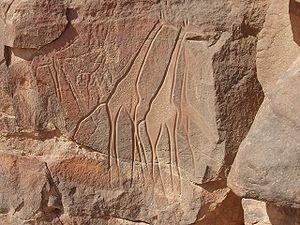
Les gravures rupestres du Fezzan présentent de nombreuses affinités avec celles du Sud-oranais, en Algérie.
Le massif du Tibesti est un massif montagneux du Sahara central, situé principalement à l'extrême Nord du Tchad, avec une petite extension dans le Sud de la Libye. Son point culminant, l'Emi Koussi, se trouve au sud du massif et constitue avec 3 415 mètres d'altitude à la fois le plus haut sommet du Tchad et du Sahara. Le Bikku Bitti est pour sa part le sommet le plus élevé de Libye. Le tiers central du massif est d'origine volcanique et se compose notamment de cinq volcans boucliers majeurs surmontés de larges caldeiras : l'Emi Koussi, le Tarso Toon, le Tarso Voon, le Tarso Yega et le Tarso Toussidé. Les importantes coulées de lave ont formé de vastes plateaux qui surmontent des grès du Paléozoïque. Cette activité volcanique, apparue lors de la mise en place d'un point chaud durant l'Oligocène, s'est prolongée par endroits jusqu'à l'Holocène et se traduit encore par des fumerolles, des sources chaudes, des mares de boue ou encore des dépôts de natron et de soufre. L'érosion a formé des aiguilles volcaniques et entaillé des gorges au fond desquelles coulent des cours d'eau au débit irrégulier qui se perdent rapidement dans les sables du désert.
L'Oued Mathendous est un site archéologique saharien situé dans le massif du Messak Settafet, au sud-ouest de la Libye, à cent cinquante kilomètres au sud ouest de Germa, antique capitale des Garamantes. En 1850, Heinrich Barth y a découvert des gravures rupestres désormais célèbres. Parmi les animaux représentés, on admire le dessin d'éléphants, de girafes, d'aurochs et de crocodiles, témoignage d'une faune qui prospérait il y a six mille ans au bord d'une mer intérieure, le mégalac du Fezzan.